Kiyoyuki Yanada

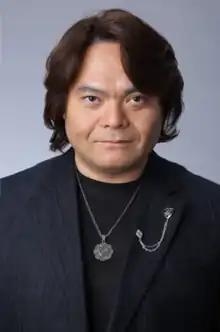

was a Japanese freelance voice actor who was formerly affiliated with Kyu Production, 81 Produce, and D-COLOR. As a child, he wanted to be a physical education teacher before becoming a voice actor in 1987. The first role he auditioned for was Shutendouji in "Ronin Warriors". He took over some of the roles from the late Yō Yoshimura and Kazuyuki Sogabe. His hobbies included driving and sports such as baseball, soccer, and karate.